Henry V (play)

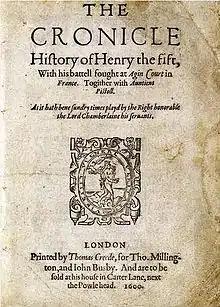
Title page of the first quarto (1600)

The Life of Henry the Fifth, often shortened to Henry V, is a history play by William Shakespeare, believed to have been written circa 1599. It tells the story of King Henry V of England, focusing on events immediately before and after the Battle of Agincourt (1415) during the Hundred Years' War. In the First Quarto text, it was titled "The Cronicle History of Henry the fift", and "The Life of Henry the Fifth" in the First Folio text.